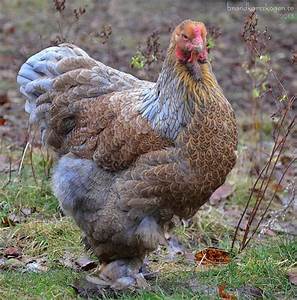
Label: chicken